Nutwood Place

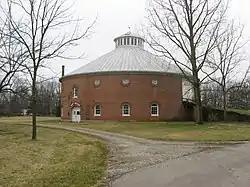
Brick round barn at Nutwood Place

Nutwood Place is a historic farm complex on the northern edge of Urbana, Ohio, United States. Today composed of the farmhouse, a round barn, and a small amount of former fields, the farm has been owned by some of Urbana's leading families. Colonel William Ward, the founder of Urbana and the farm's original owner, built the farmhouse in 1815. At this time, he owned of land north of the village of Urbana; there he established his farm under the name of "Nutwood Place," where he lived until his 1822 death.